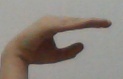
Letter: jeem